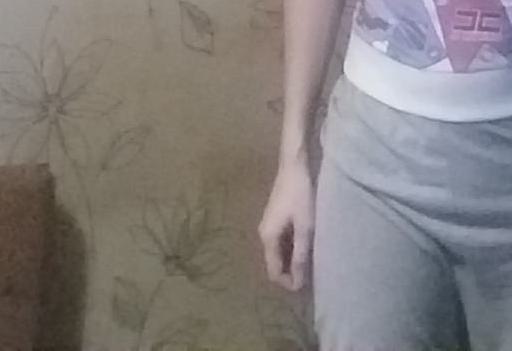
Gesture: no_gesture